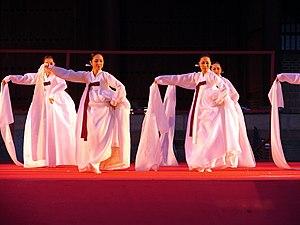
Le hanbok est un vêtement traditionnel coréen. Aussi appelé joseonot en Corée du Nord, il est le costume traditionnel de la péninsule de Corée. Son nom signifie littéralement « vêtement coréen ». Il est caractérisé par des couleurs vives et des lignes simples. De nos jours, il se porte uniquement pour des occasions particulières : mariage, etc.
Salpuri est une danse folklorique coréenne dont le nom signifie littéralement « chasser les mauvais esprits » Cette danse et sa musique sont très codifiés et apparentés aux rituels chamaniques. L'ensemble musical accompagnant la danse est appelé sinawi.